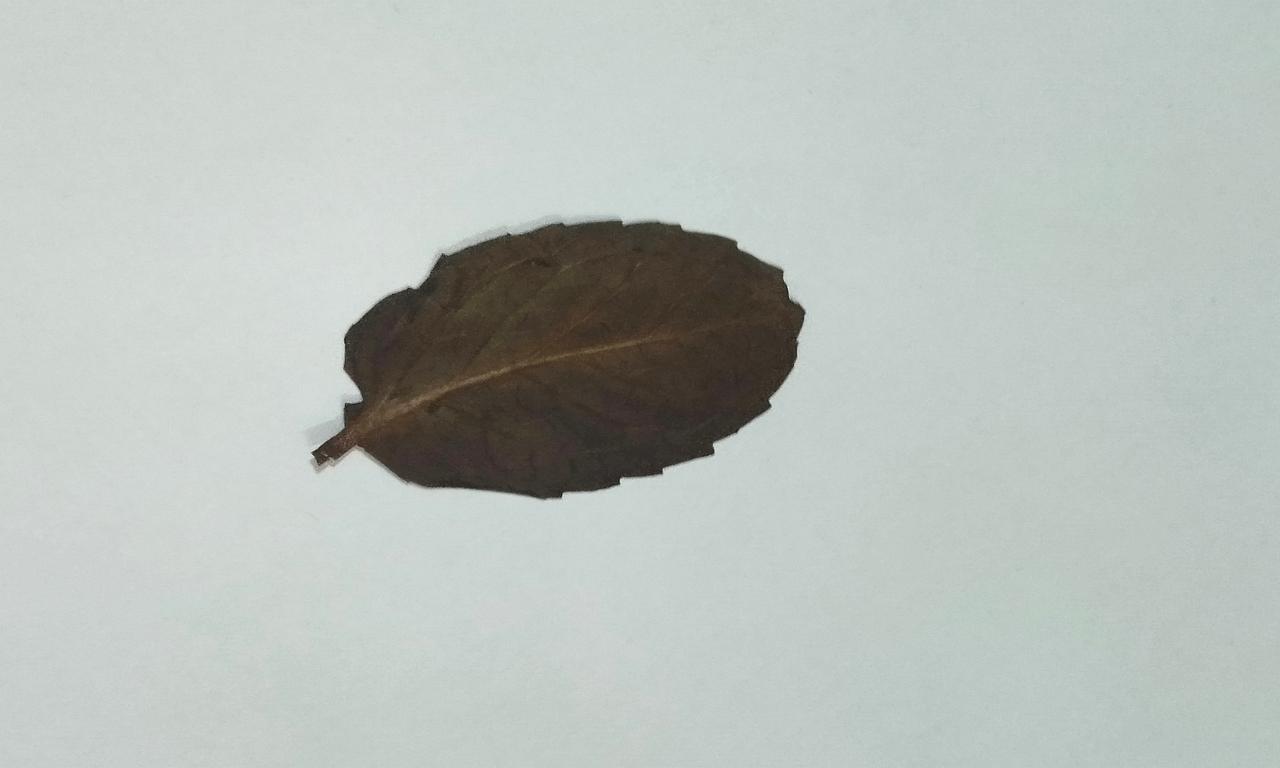
Label: Dried